Old City Harbour

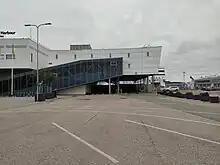
The former B-terminal building which now is part of A-terminal

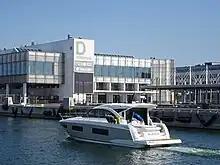
D-terminal in 2023

Shipping companies Eckerö Line and Viking Line operate scheduled services from A-terminal to Helsinki. The A-terminal and the old "B-terminal" are connected to each other to provide more efficient passenger flow.